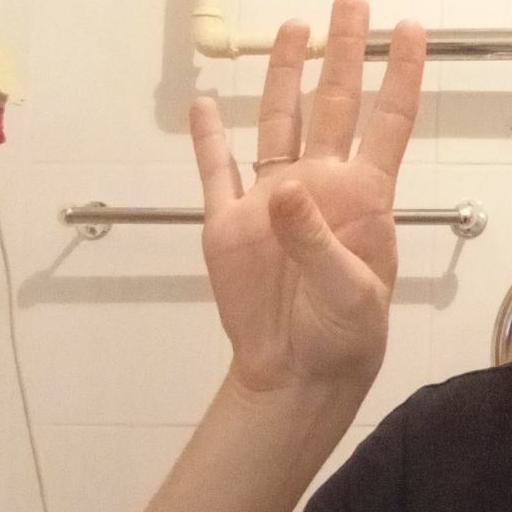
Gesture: four